No. 120 Squadron RAF

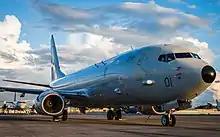
Poseidon MRA1 "ZP801" ("Pride of Moray") at NAS Jacksonville, Florida, on 31 October 2019.

In July 2017, it was announced that No. 120 Squadron would be the first RAF squadron to fly the Boeing P-8A Poseidon, based at RAF Lossiemouth. No. CXX Squadron reformed on 1 April 2018. The first Poseidon MRA1 ("ZP801") was delivered to the squadron at NAS Jacksonville, Florida, on 31 October 2019. "ZP801", now named "Pride of Moray", flew into Kinloss Barracks on 4 February 2020. "ZP802" was delivered to Kinloss on 13 March 2020. The RAF declared the Poseidon MRA1s combat ready on 1 April 2020. On 3 August 2020, No. 120 Squadron carried out their first operational mission with the P-8A, when "ZP801" shadowed the Russian warship "Vasily Bykov" in the North Sea. The two Poseidons at Kinloss moved to their permanent home of RAF Lossiemouth in October 2020, after works to accommodate the P-8As were completed. "ZP803" was the first to be delivered to RAF Lossiemouth, arriving on 14 October 2020. Poseidon MRA1 "ZP804" was delivered on 3 November 2020. On 2 February 2021, "ZP805" was delivered to RAF Lossiemouth having flown direct from Boeing Field, Washington, in just over eight hours. By November 2021, eight of nine aircraft had been delivered to RAF Lossiemouth and the final aircraft arrived in January 2022.